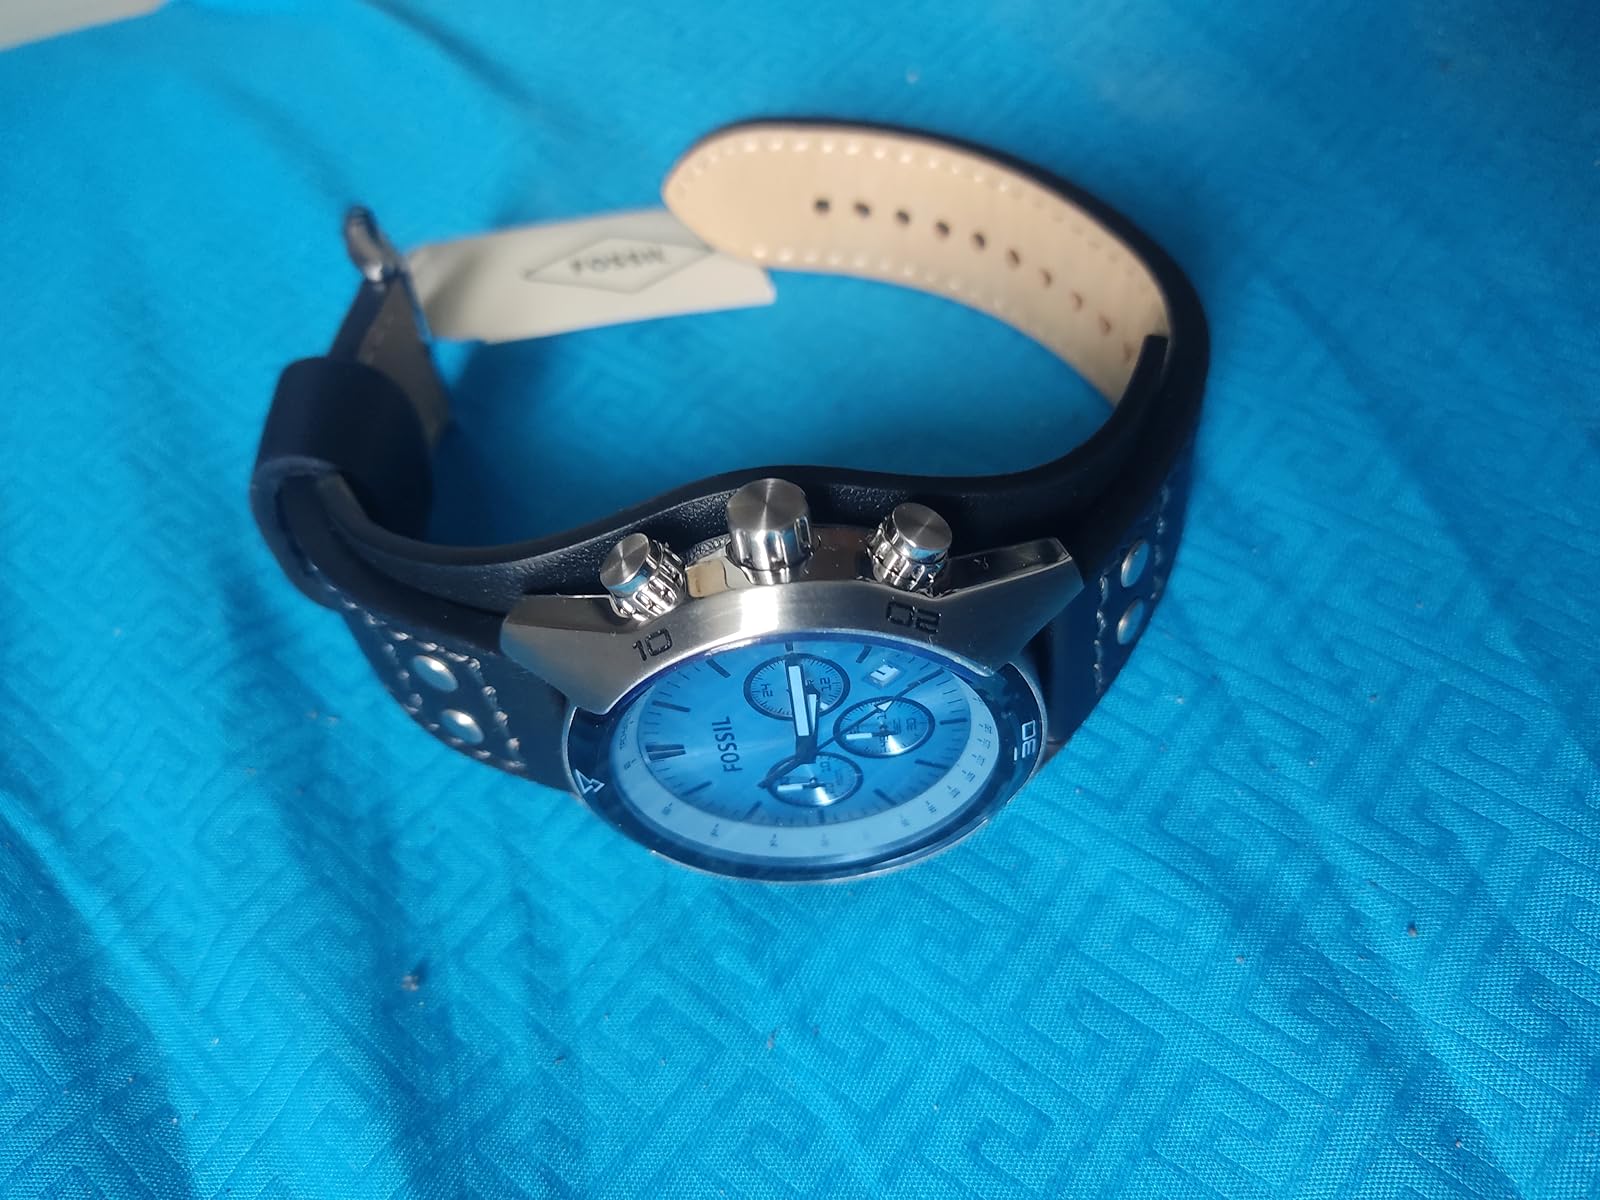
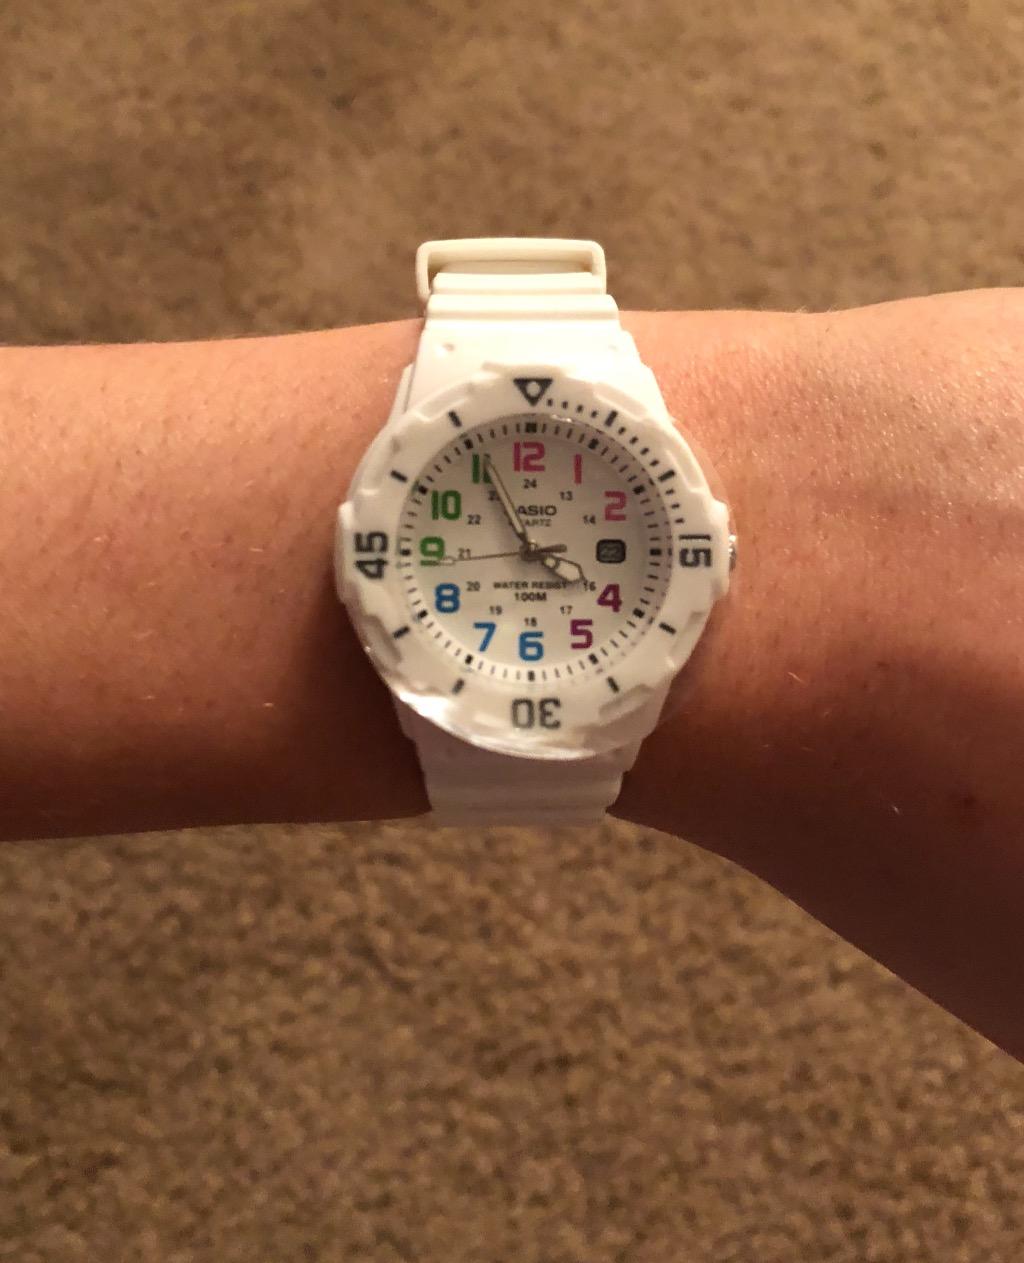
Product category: accessories_watch
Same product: no